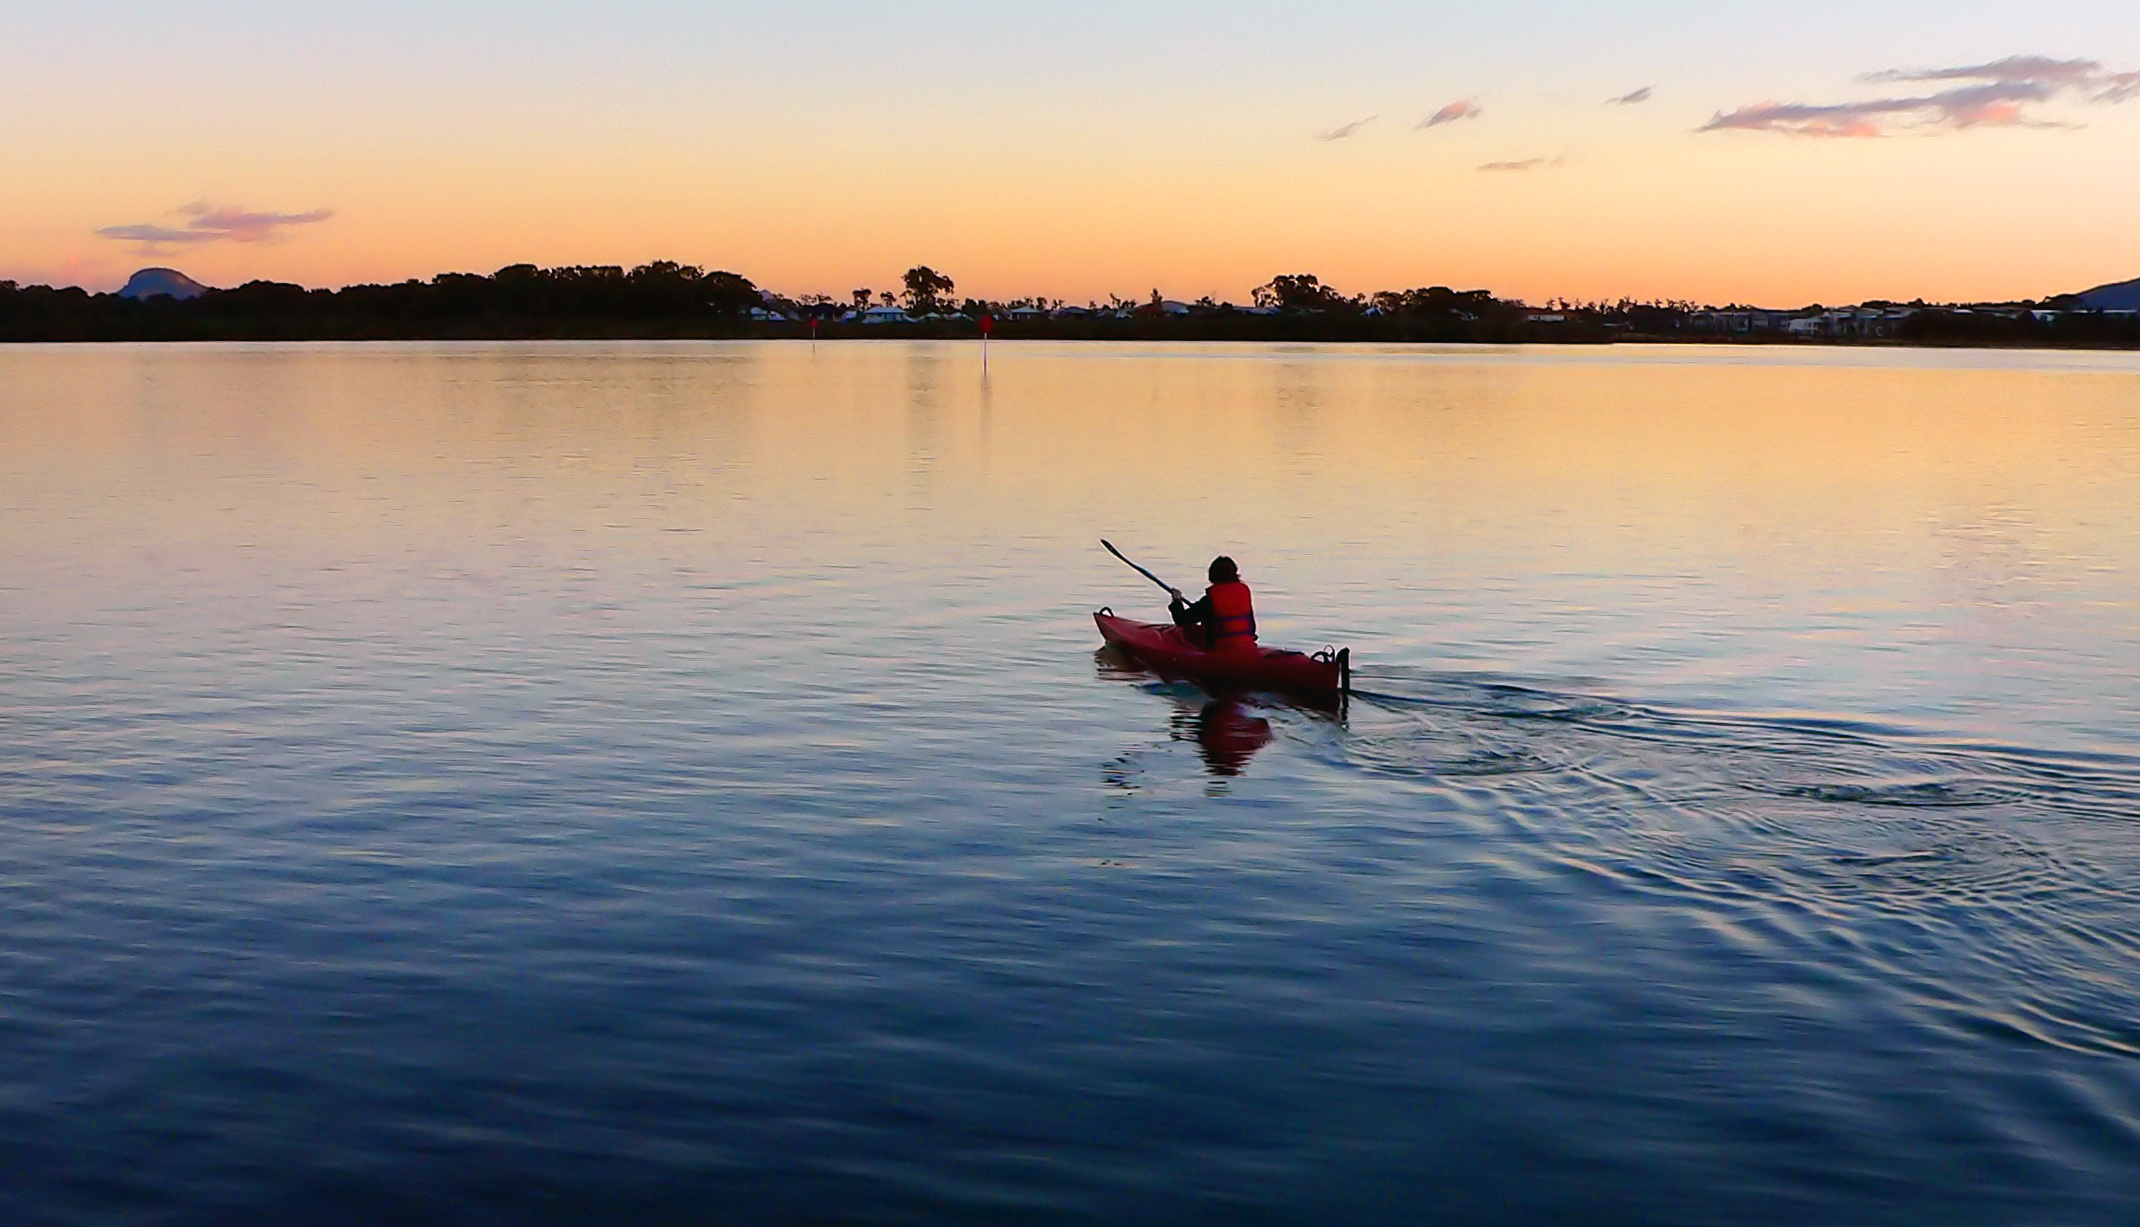
sea, water, sunset, boat, lake, river, canoe, dusk, paddle, reflection, vehicle, weather, kayak, sports equipment, publicdomain, boating, kayaking, queensland, fz20, watercraft, watercraft rowing